ČSD Class T 448.0

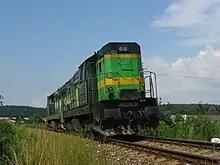
A ČD 742 in paint nearly identical to that found on DPRK locos.

Deliveries of the Polish variant, called Class T 448P, began in 1976, when 32 units were delivered to mining, metallurgical and chemical plants in Poland. These differed from the Czechoslovak units only by the addition of fire detectors and orange marker lights. In total, 161 units were delivered to Polish industry.